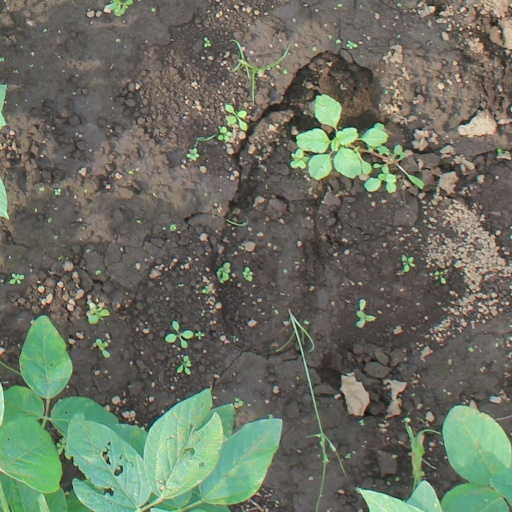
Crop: soybean